Krzysztof Szczucki

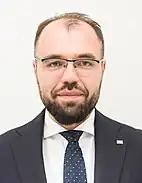
Szczucki in 2023

Krzysztof Szczucki (born 18 October 1986) is a Polish politician serving as a member of the Sejm since 2023. From November to December 2023, he served as minister of education and science.